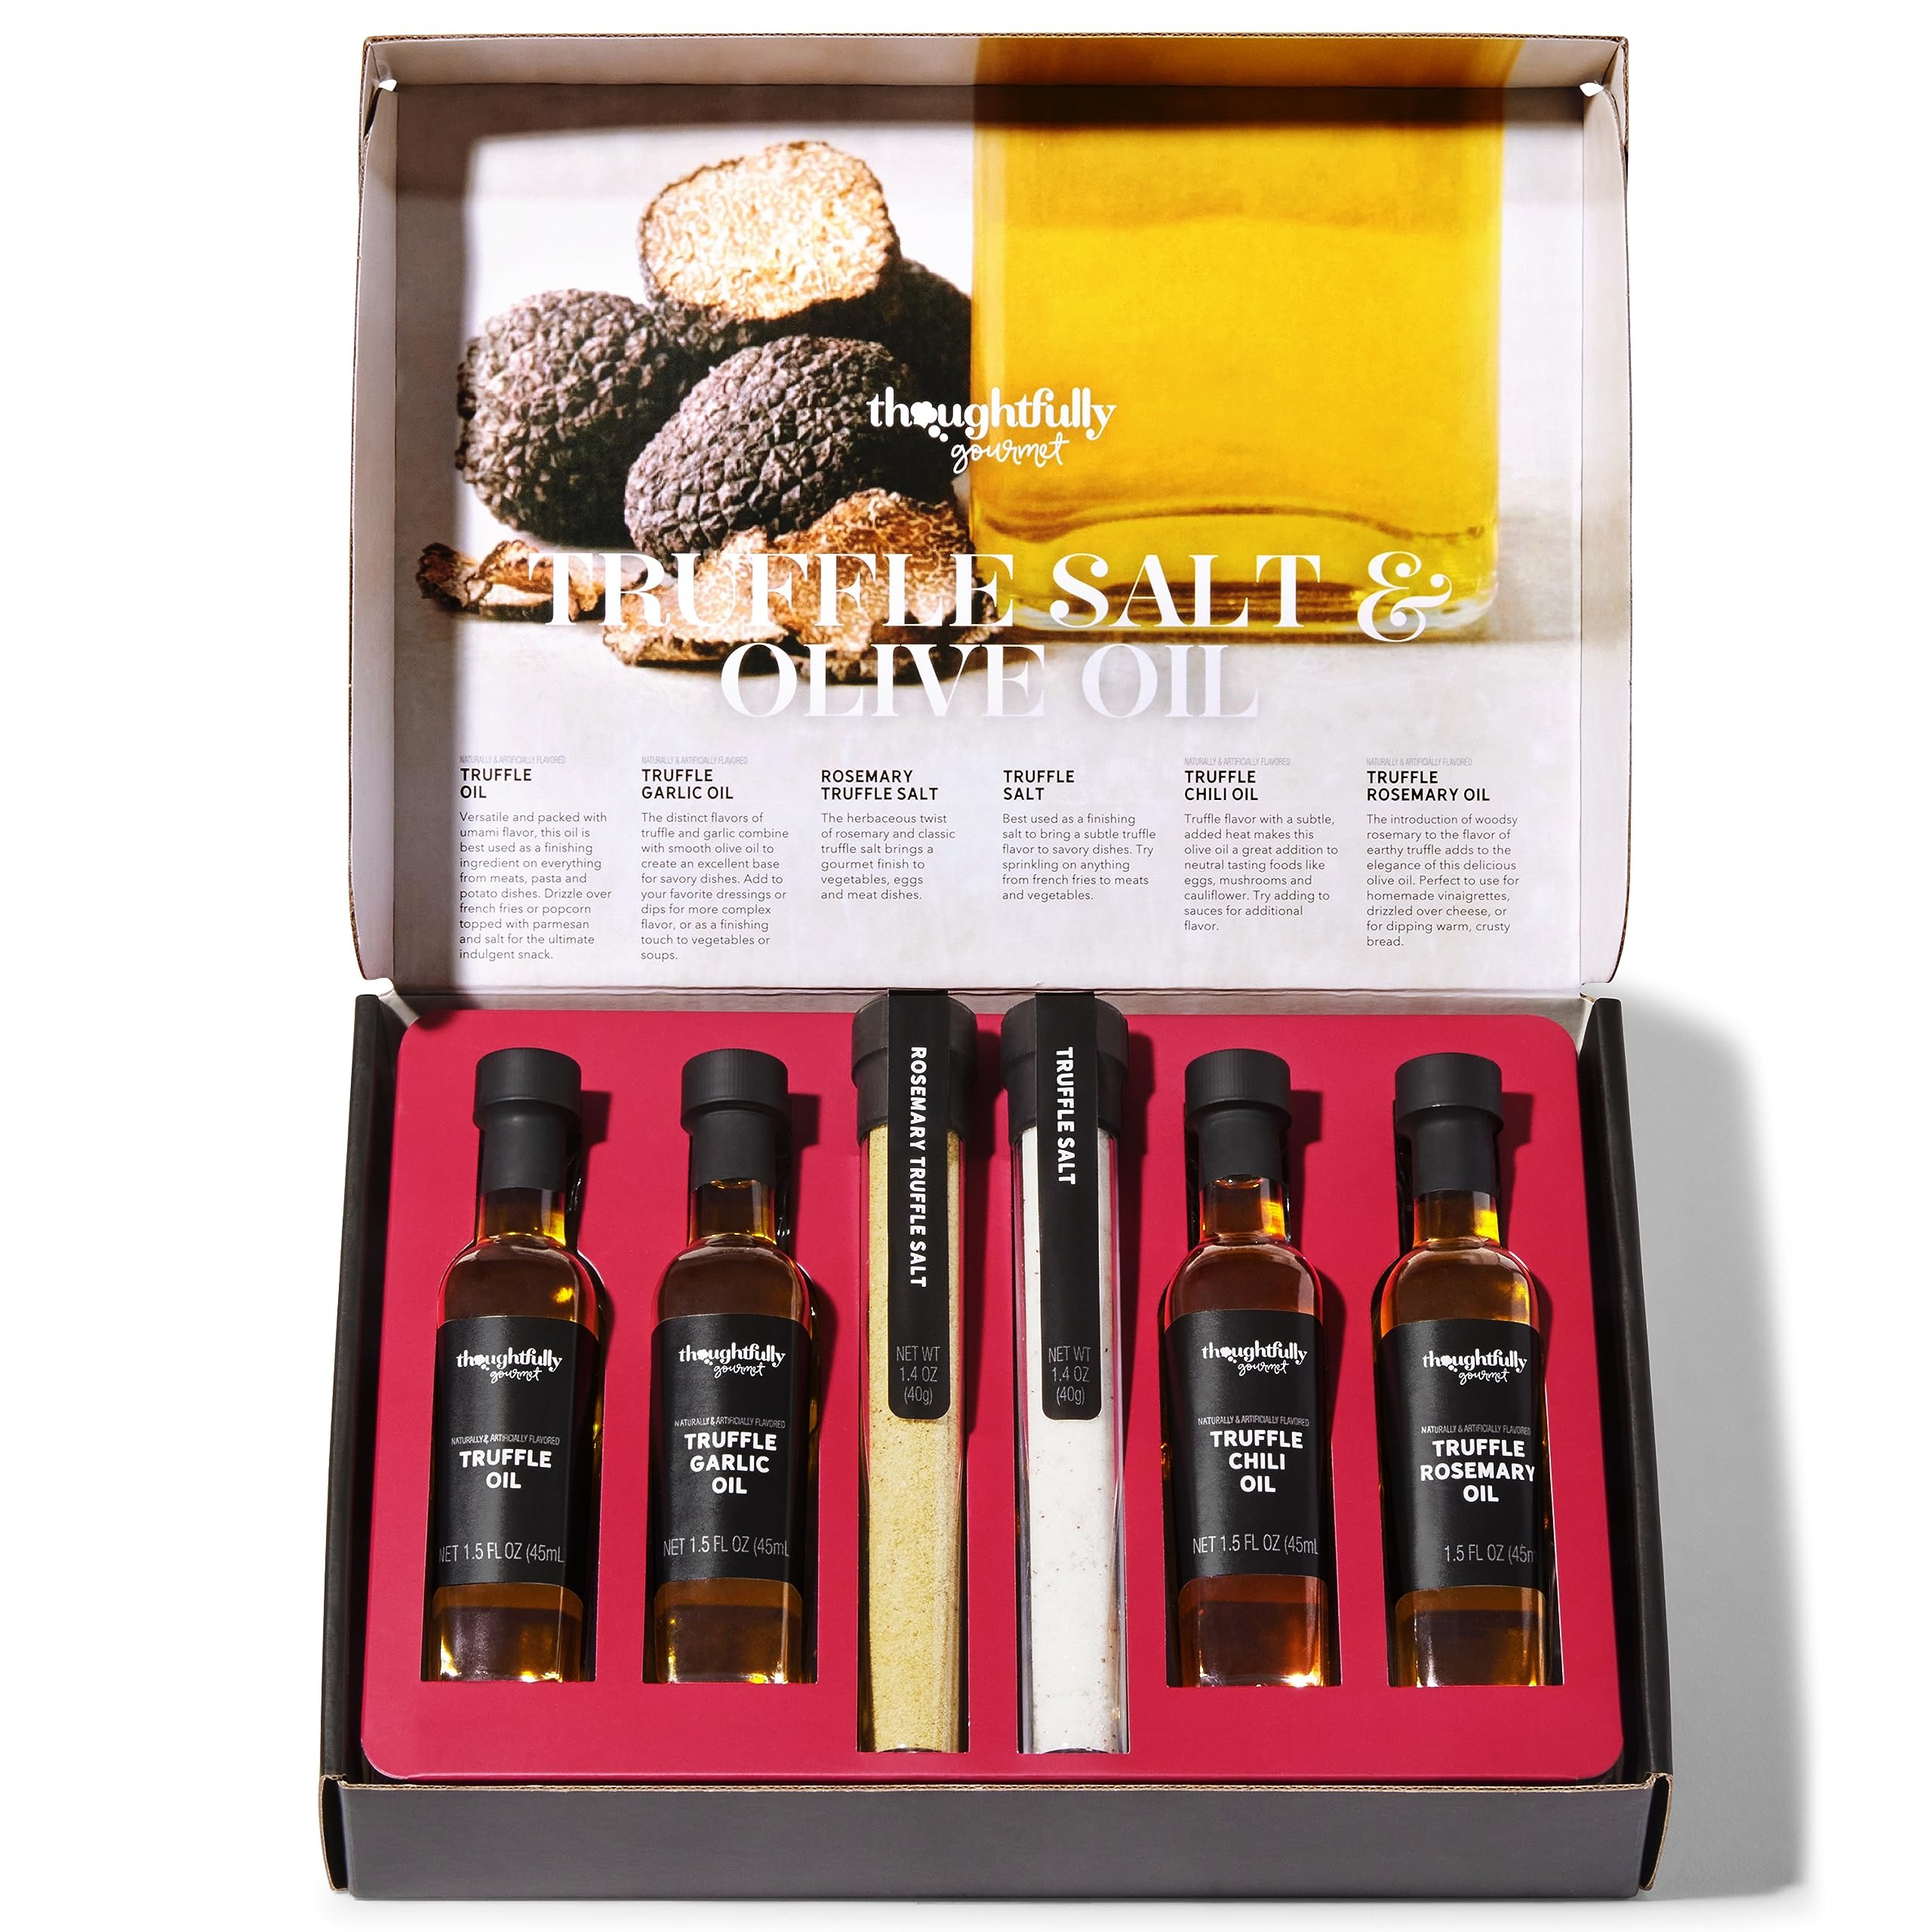
Item Name: Thoughtfully Gourmet, Truffle Salt & Olive Oil Gift Set, Includes 4 Premium Extra Virgin Olive Oil, 2 Truffle Salts with Real Truffles, Set of 6
Bullet Point 1: TRANSFORM everyday dishes with truffle seasoning & premium, cold-pressed Spanish truffle olive oil in glass bottles
Bullet Point 2: TRUFFLE OLIVE OIL – Includes Truffle, Truffle Garlic, Truffle Chili, and Truffle Rosemary flavored olive oil
Bullet Point 3: AUTHENTIC INGREDIENTS - Rosemary Truffle and Truffle salts contain authentic figments of tasty, dried truffles
Bullet Point 4: SEASON salads, vegetables, pasta & more with gourmet truffle olive oil and truffle salt. Recipe ideas included
Bullet Point 5: GIFT BAG READY - Wrap it up, slip it in a bag or add a bow, and this unique gift is ready to go
Product Description: Featuring four delicious flavors of cold-pressed, extra virgin truffle oil and two authentic truffle salts, this truffle salt and infused olive oil gift set is a great way to infuse any dish with fantastic flavor. Whether you’re looking to sample new and exciting recipes or add some flair to your favorites, you can’t go wrong with this fun gift set from Thoughtfully Gourmet. <br><br>With olives harvested in Spain and presented in small glass bottles, these truffle olive oils are sure to impress. With flavors like Truffle Garlic olive oil, Truffle Chili olive oil, Truffle Rosemary olive oil, and Original Truffle olive oil, there’s a premium gourmet olive oil perfect for any meal. <br><br>And don’t forget the truffle seasoning! These authentic truffle salts are made with real dried truffle figments, and come in two delicious flavors: Rosemary Truffle salt and Original Truffle salt.<br><br>With quality ingredients neatly displayed in a decorative gift box, this fun take on an olive oil gift basket from Thoughtfully Gourmet is guaranteed to leave a stunning impression.
Value: 2.0
Unit: Ounce

Price: 39.99